Ellen Cleghorne

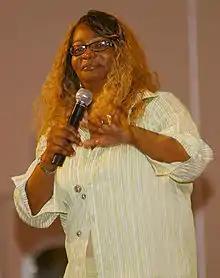
Cleghorne at the La Bella Vista Club in 2008

(born November 29, 1965) is an American actress and comedian. Cleghorne is best known for her tenure as a cast member on the NBC sketch comedy series "Saturday Night Live" from 1991 to 1995. She was the sketch comedy show's second African-American female repertory cast member, succeeding Danitra Vance in its eleventh season, and the first African-American female cast member to stay for more than one season. She returned for its 40th anniversary special on February 15, 2015. Cleghorne was ranked the 69th greatest "Saturday Night Live" cast member by "Rolling Stone" magazine.